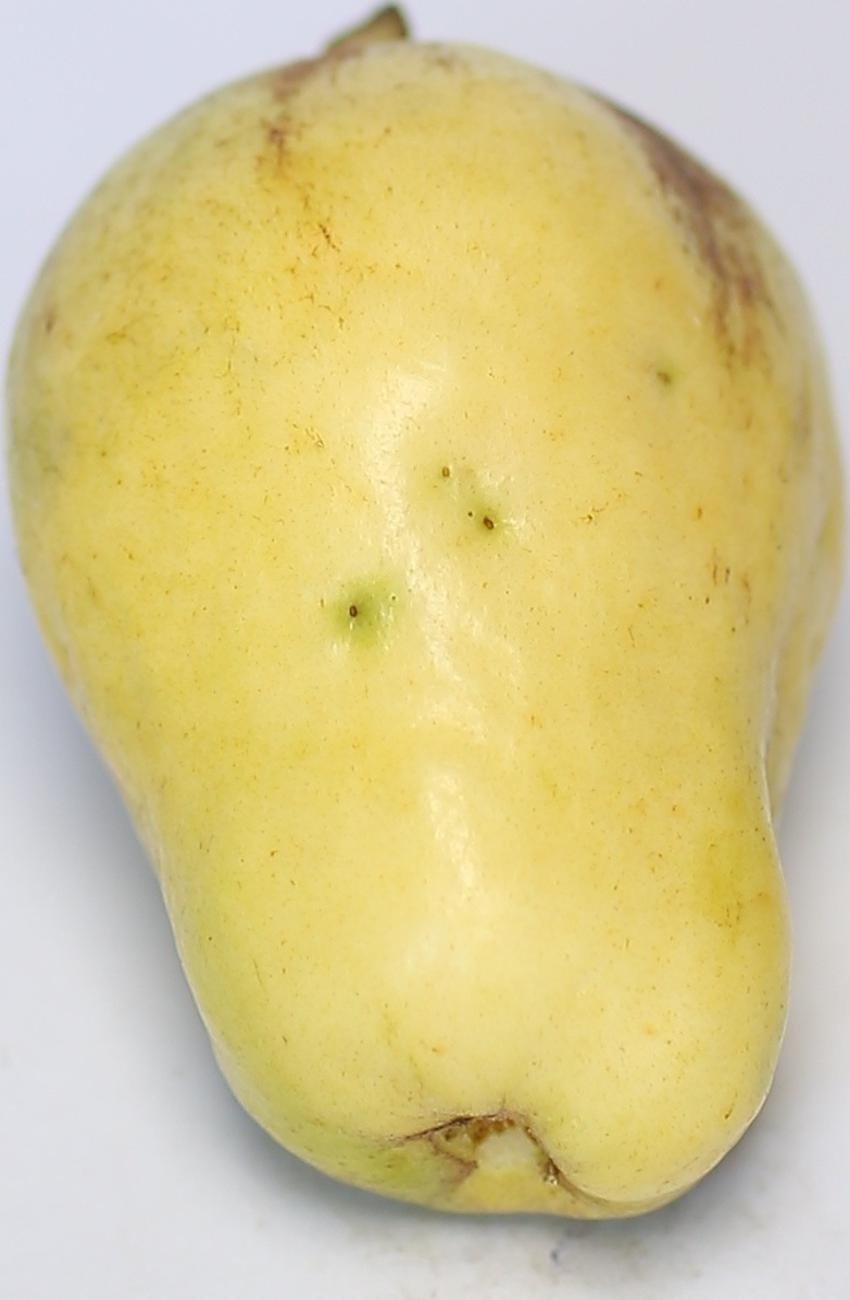
Maturity: ripe
Variety: thadhrami